George Cooper (actor)

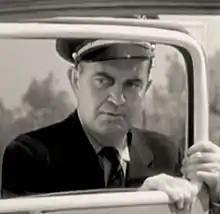
Cooper in "Sitting on the Moon" (1936)

George Cooper Healey (December 12, 1892 – December 9, 1943) was an American actor of the silent film era. Cooper appeared on stage first, then in 210 films between 1911 and 1940. His son George Cooper Jr. (1920–2015) was also an actor who appeared in films from 1947 until 1954.